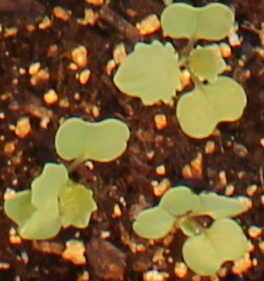
Label: Canola